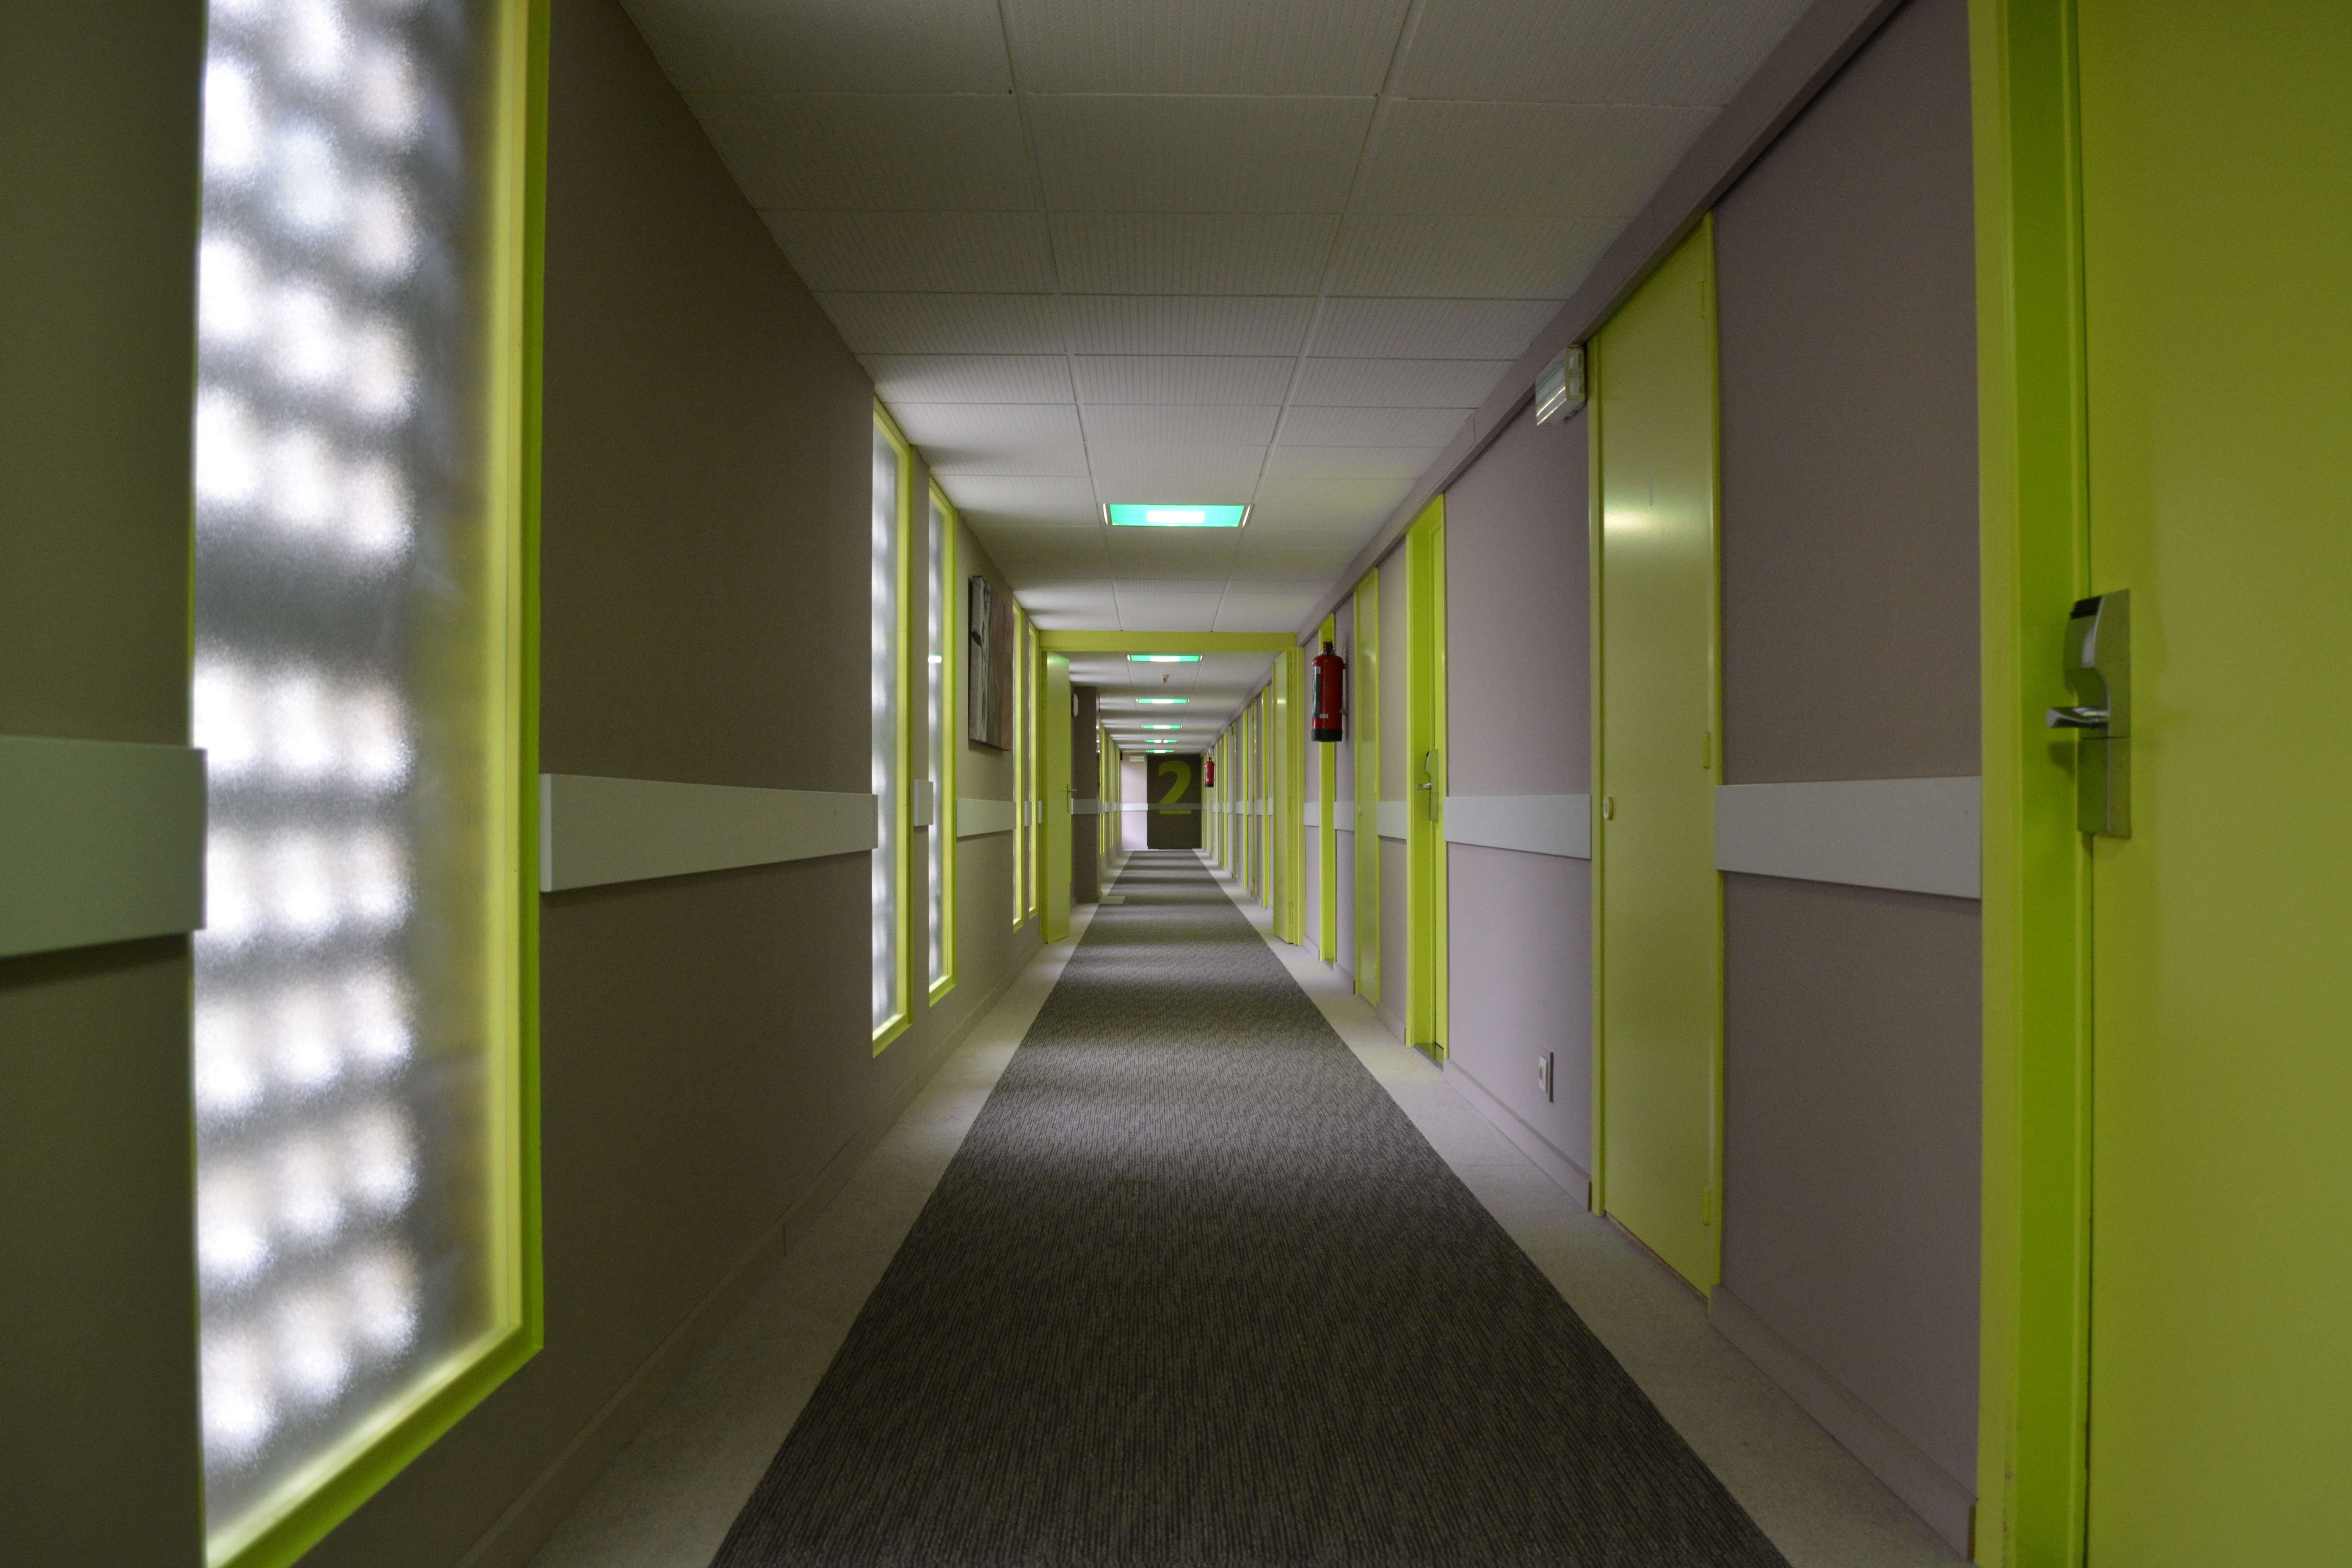
perspective, subway, green, hall, room, public transport, interior design, aisle, hotel, symmetry, headquarters, gang, ostendstars hotel